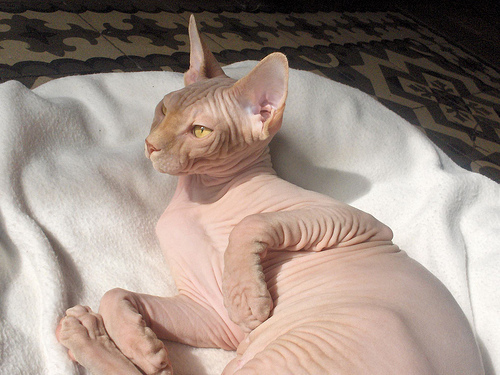
Animal: cat
Breed: sphynx